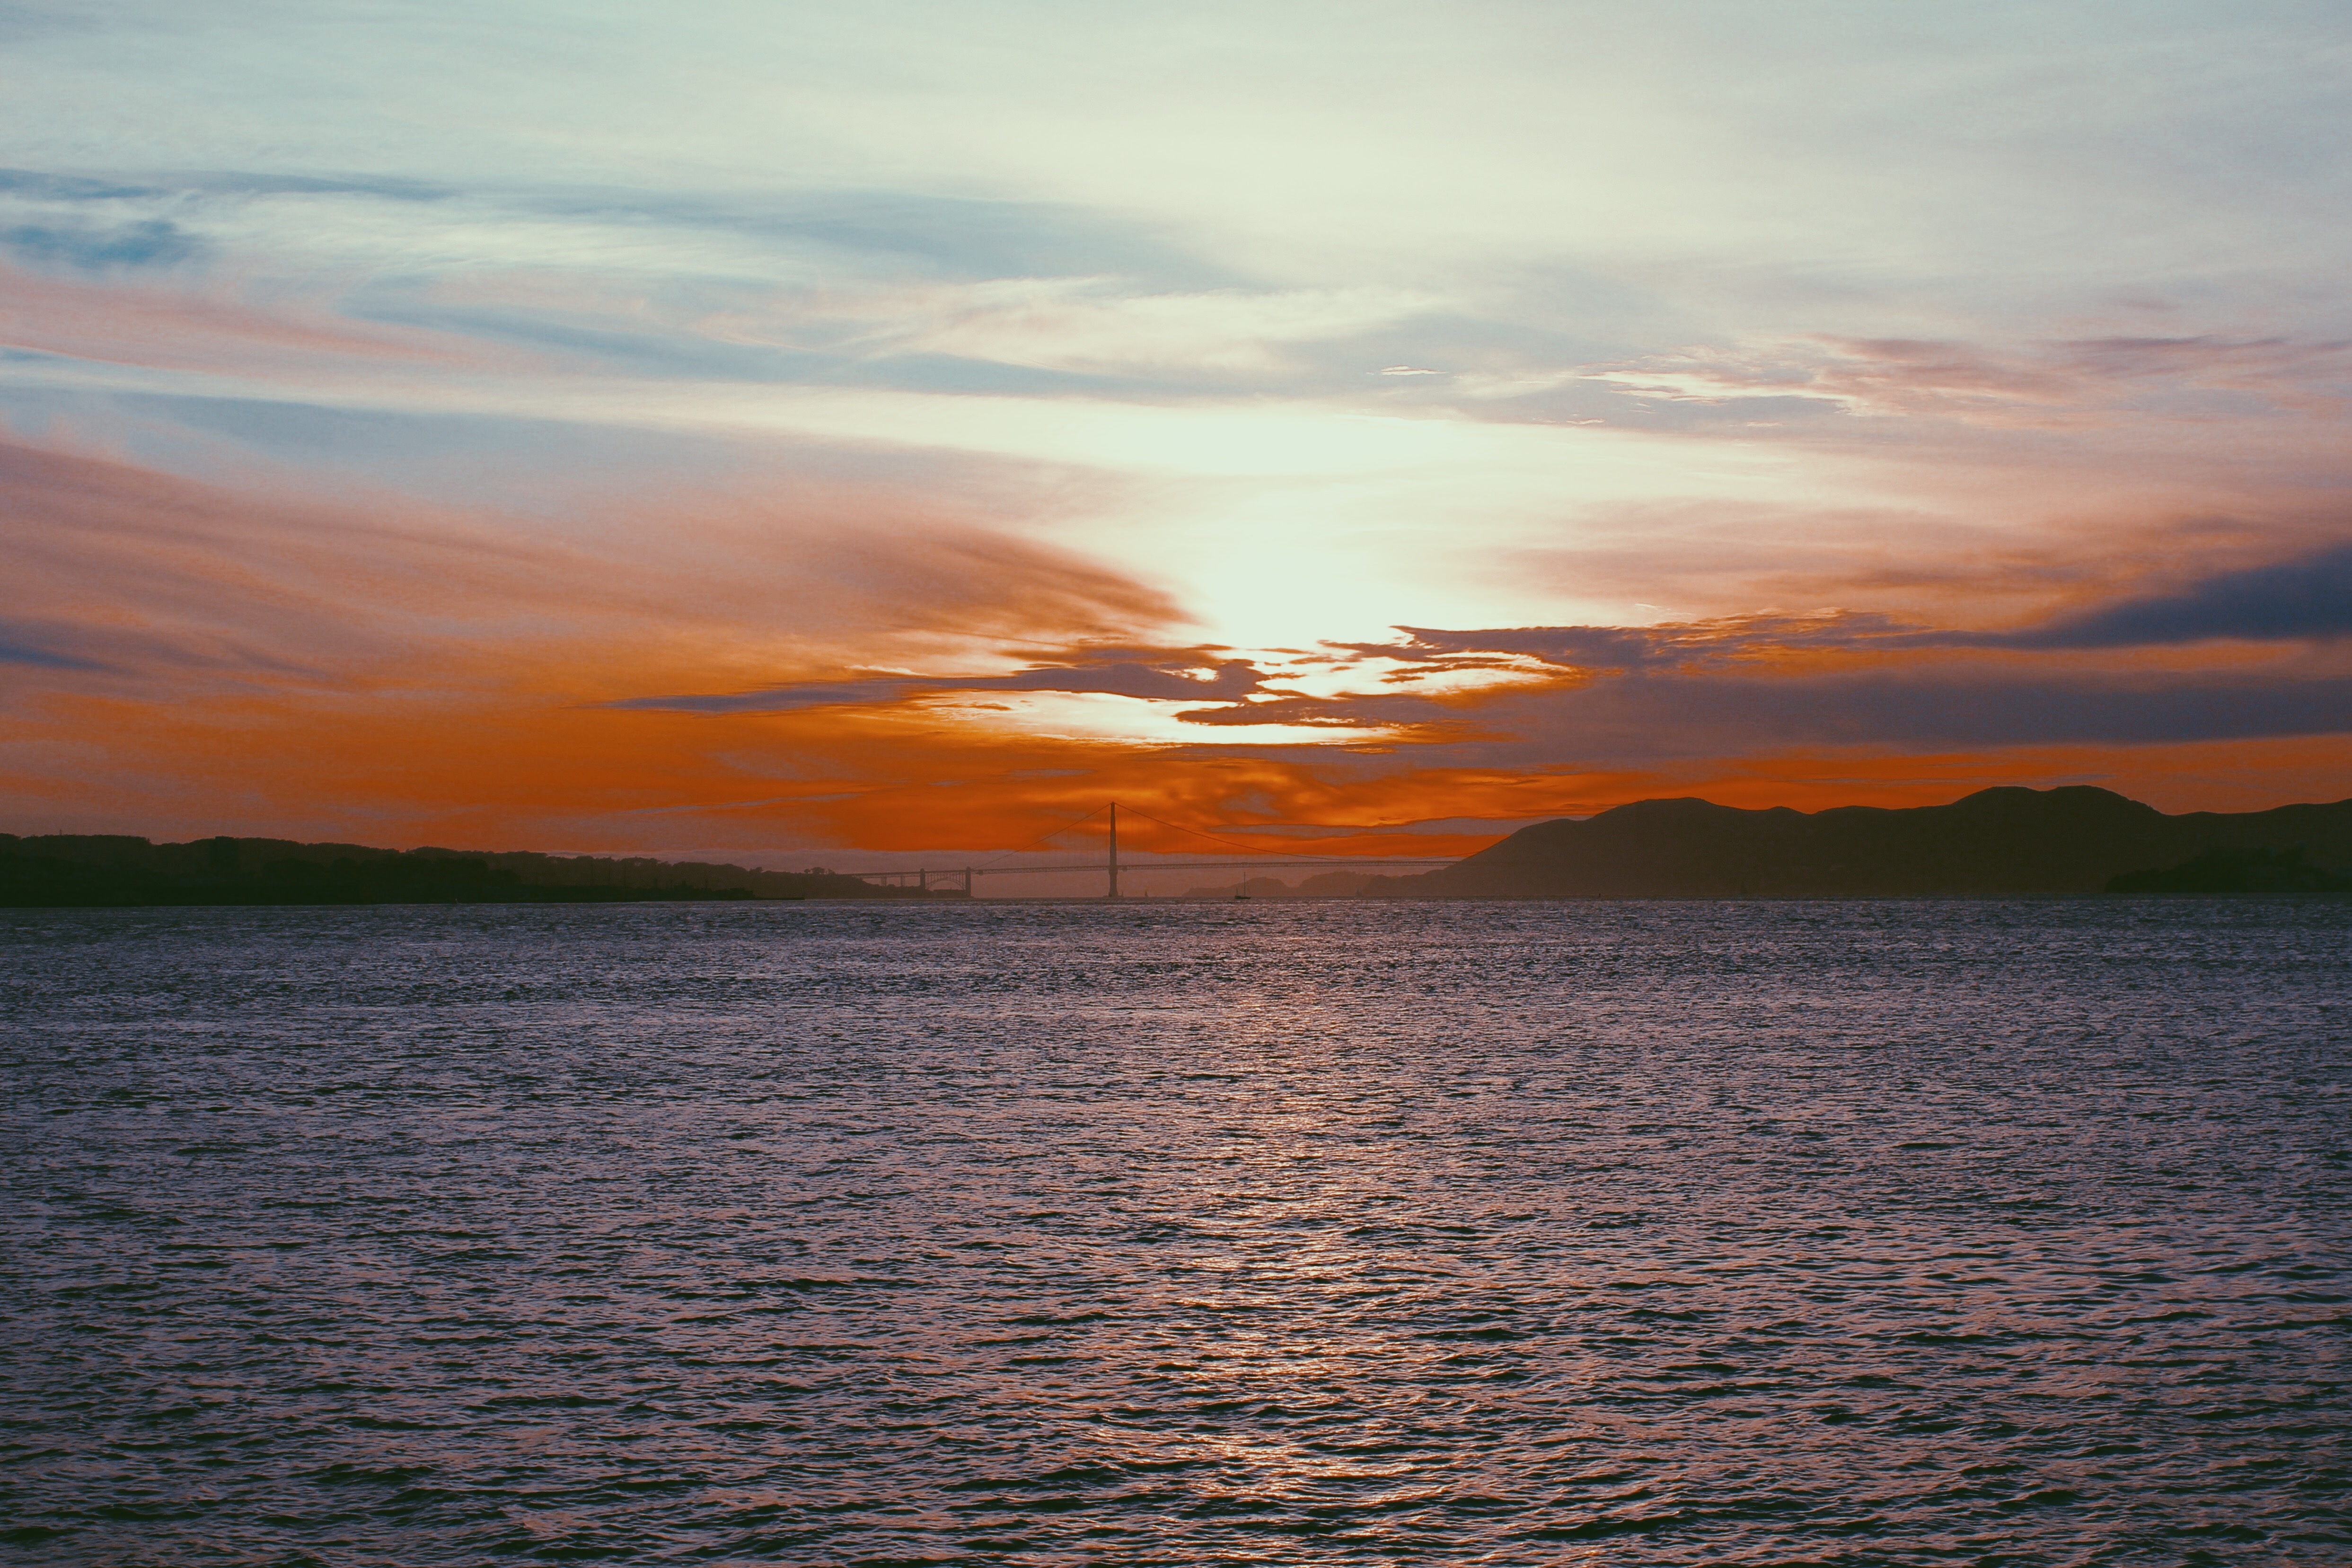
sea, coast, ocean, horizon, cloud, sky, sunrise, sunset, morning, shore, lake, dawn, dusk, evening, bay, loch, afterglow